Asphondyliini

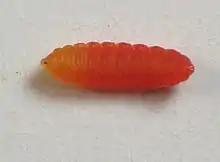
"Schizomyia racemicola" larva

Asphondyliini is a tribe of gall midges in the family Cecidomyiidae. There are about six genera and at least 100 described species in Asphondyliini.